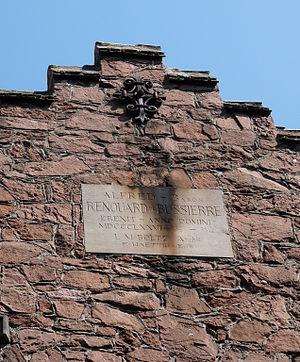
La Ferme Bussière à la lisière du parc de Pourtalès (Robertsau, Strasbourg). Alfred Renouard de Bussière la fit ériger en 1867. Architecte
La ferme Bussierre est une ancienne dépendance du château de Pourtalès, située au nord de Strasbourg, dans le quartier de la Robertsau, à proximité de la forêt de la Robertsau.
Le baron Alfred Renouard de Bussière, né à Strasbourg le 14 juin 1804 et mort à Paris le 8 avril 1887, est un banquier, capitaine d'industrie et homme politique français, qui fut l'un des grands acteurs de la vie économique et politique de son temps en Alsace.